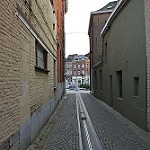
Label: street